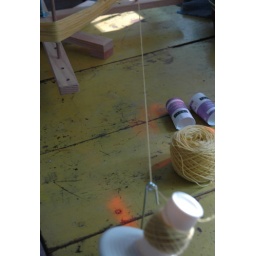
winding yellow yarn on a yellow table in a yellow kitchen inside the yellow house, in the yellow afternoon light